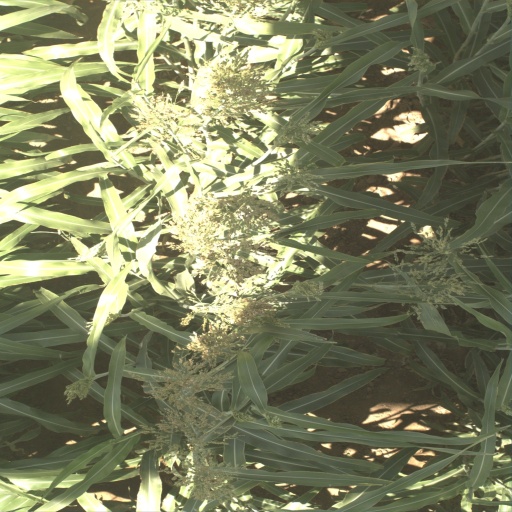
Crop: sorghum